Casper Yost

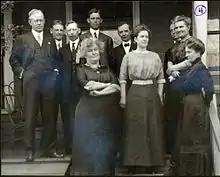
Six men and four women stand together on the steps for a photo. Women in picture, left to right: Winifred Black, unidentified woman, Hulda H. Williams (Mrs. Walter Williams), unidentified woman. Men, from left to right: unknown, unknown, unknown, Ovid Bell, Caspar Yost, Walter Williams (mostly obscured by Mrs. Williams). The State Historical Society of Missouri.

Casper Salathiel Yost (1864–1941) was the longtime editor of the "St. Louis Globe-Democrat," a poet and an honored journalist.